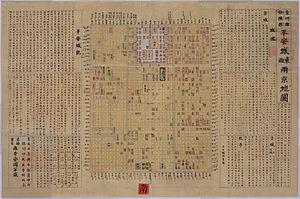
Cette page concerne l'année 794 du calendrier julien.